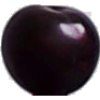
Label: Cherry Wax Black 1